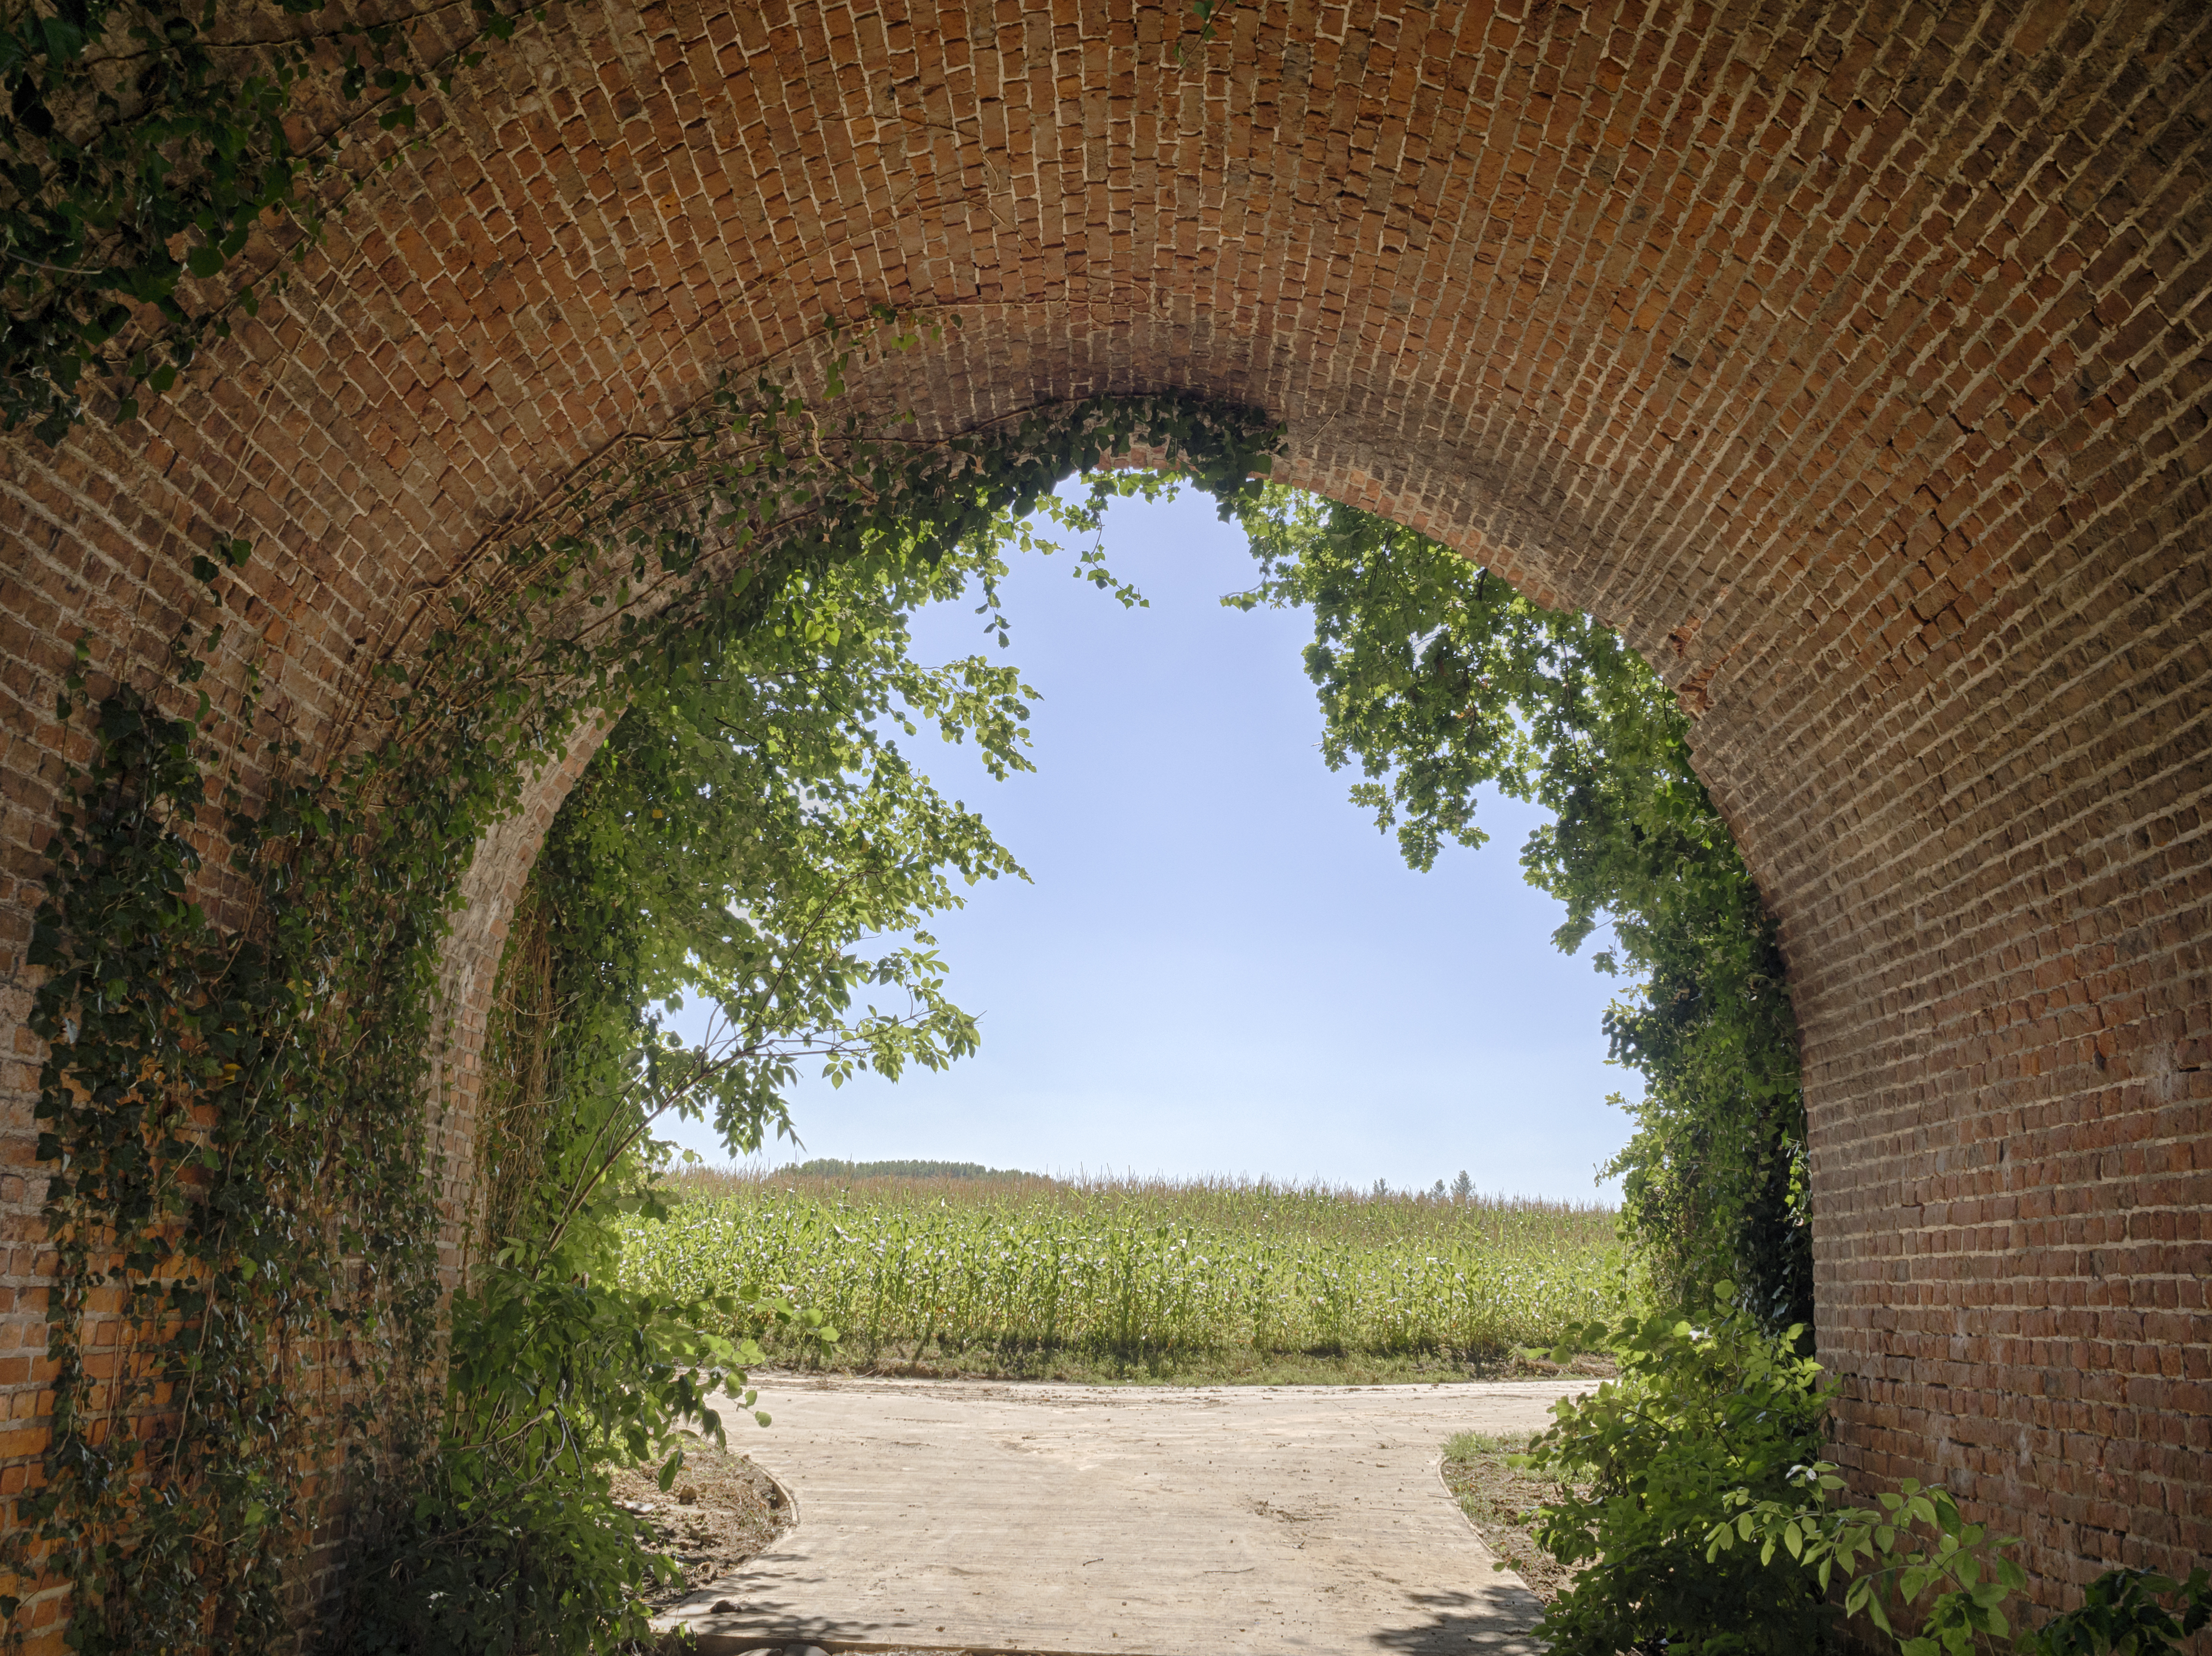
tree, architecture, railway, bridge, antique, old, arch, green, red, ivy, blue, fortification, brick, ruins, em5, olympus, cornfield, omd, estate, rural area, ancient history